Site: brandenburg
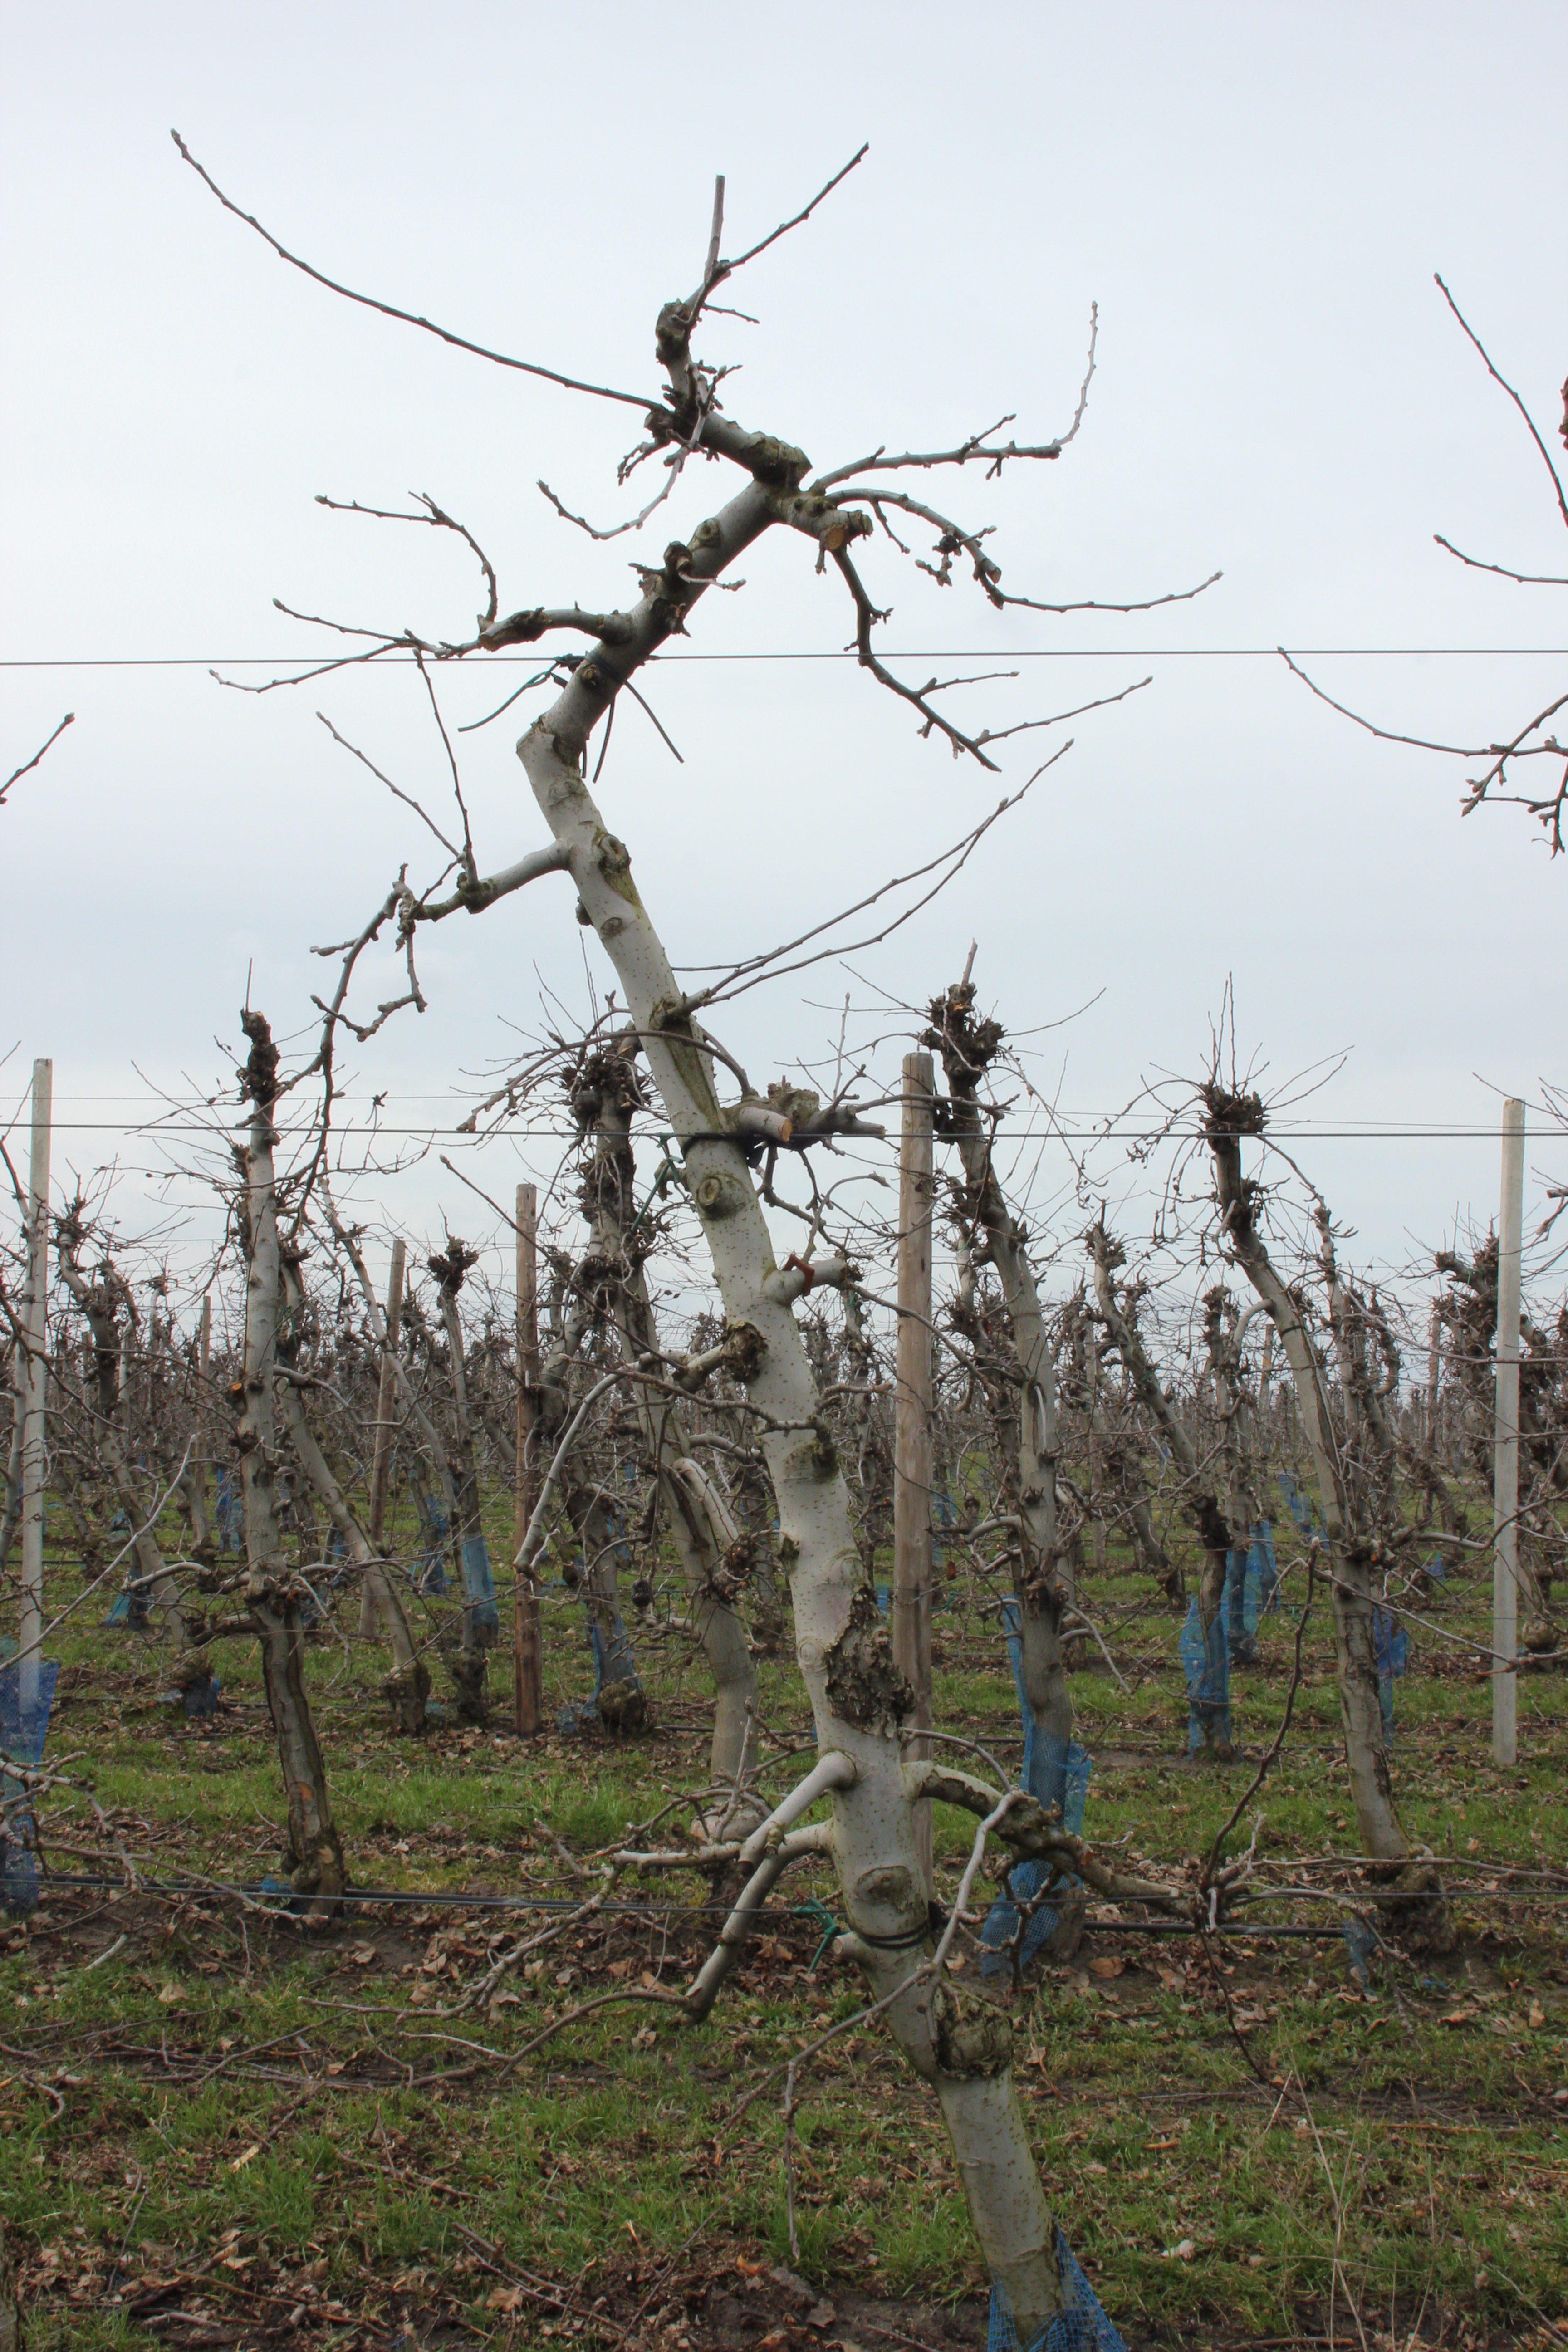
Growth stage (BBCH 01): Bud development